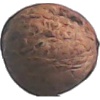
Label: Walnut 1